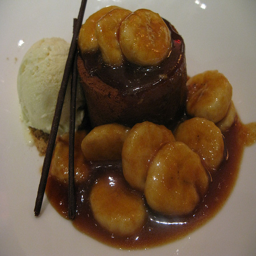
A white bowl filled with a caramel chocolate dessert.
A white plate filled with a serving of dessert
The food is ready on the plate to be eaten.
A plate of Chinese food with sticks in it.
A plate that has some food that is covered in a brown sauce.